Time in physics

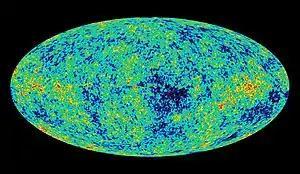
WMAP fluctuations of the cosmic microwave background radiation

Gamow's prediction was a 5–10-kelvin black-body radiation temperature for the universe, after it cooled during the expansion. This was corroborated by Penzias and Wilson in 1965. Subsequent experiments arrived at a 2.7 kelvins temperature, corresponding to an age of the universe of 13.8 billion years after the Big Bang.